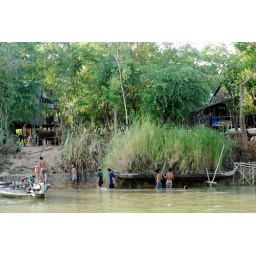
boys / men taking a bath in the Mekong